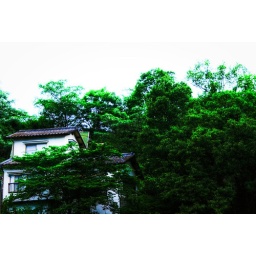
This house place one the hill near to my house in Okayama.Place where people kill themself